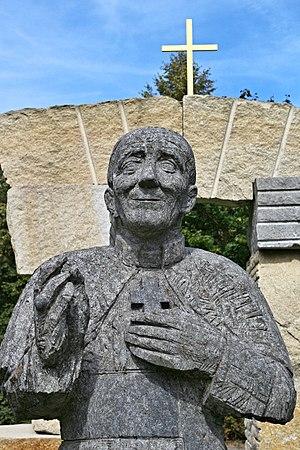
Josef Beran, né le 29 décembre 1888 à Pilsen et mort le 17 mai 1969 à Rome, est un cardinal tchécoslovaque, archevêque exilé de Prague et primat de Tchécoslovaquie. Son procès en béatification a été ouvert en 1999.